Tongue Point (Clallam County, Washington)

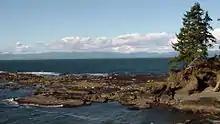
Tongue Point

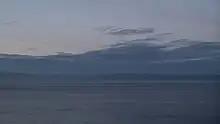
Seen from Tongue Point

Tongue Point is an area of the Salt Creek Recreation Area, in Washington, United States. The point is a rock out cropping that extends into the Strait of Juan de Fuca. This outcropping is visible during low tide. At low tide it is accessible on foot. One can observe many species of marine life, such as, mussels, clams, sea stars, and kelp. This area is popular with SCUBA divers. Also in the general vicinity, there is a natural arch that can be walked through.